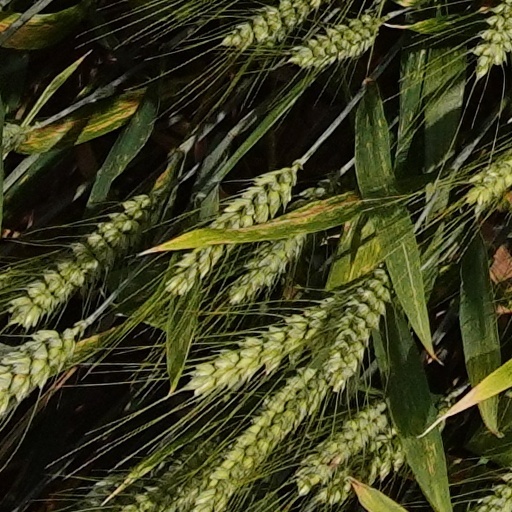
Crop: wheat